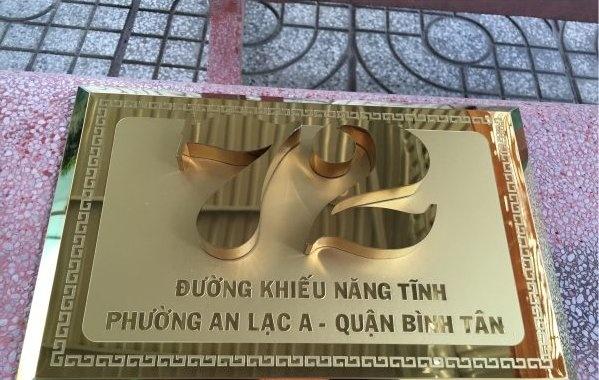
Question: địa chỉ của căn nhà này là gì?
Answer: địa chỉ của căn nhà này là 72 đường khiếu năng tĩnh phường an lạc a - quận bình tân